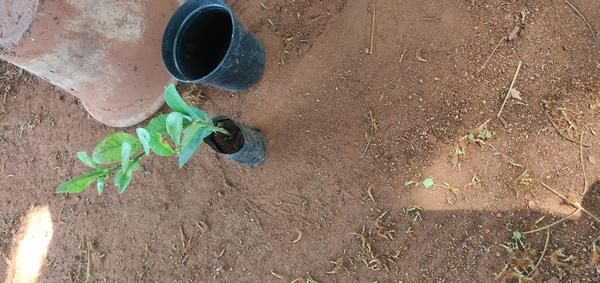
Plant: Lemon